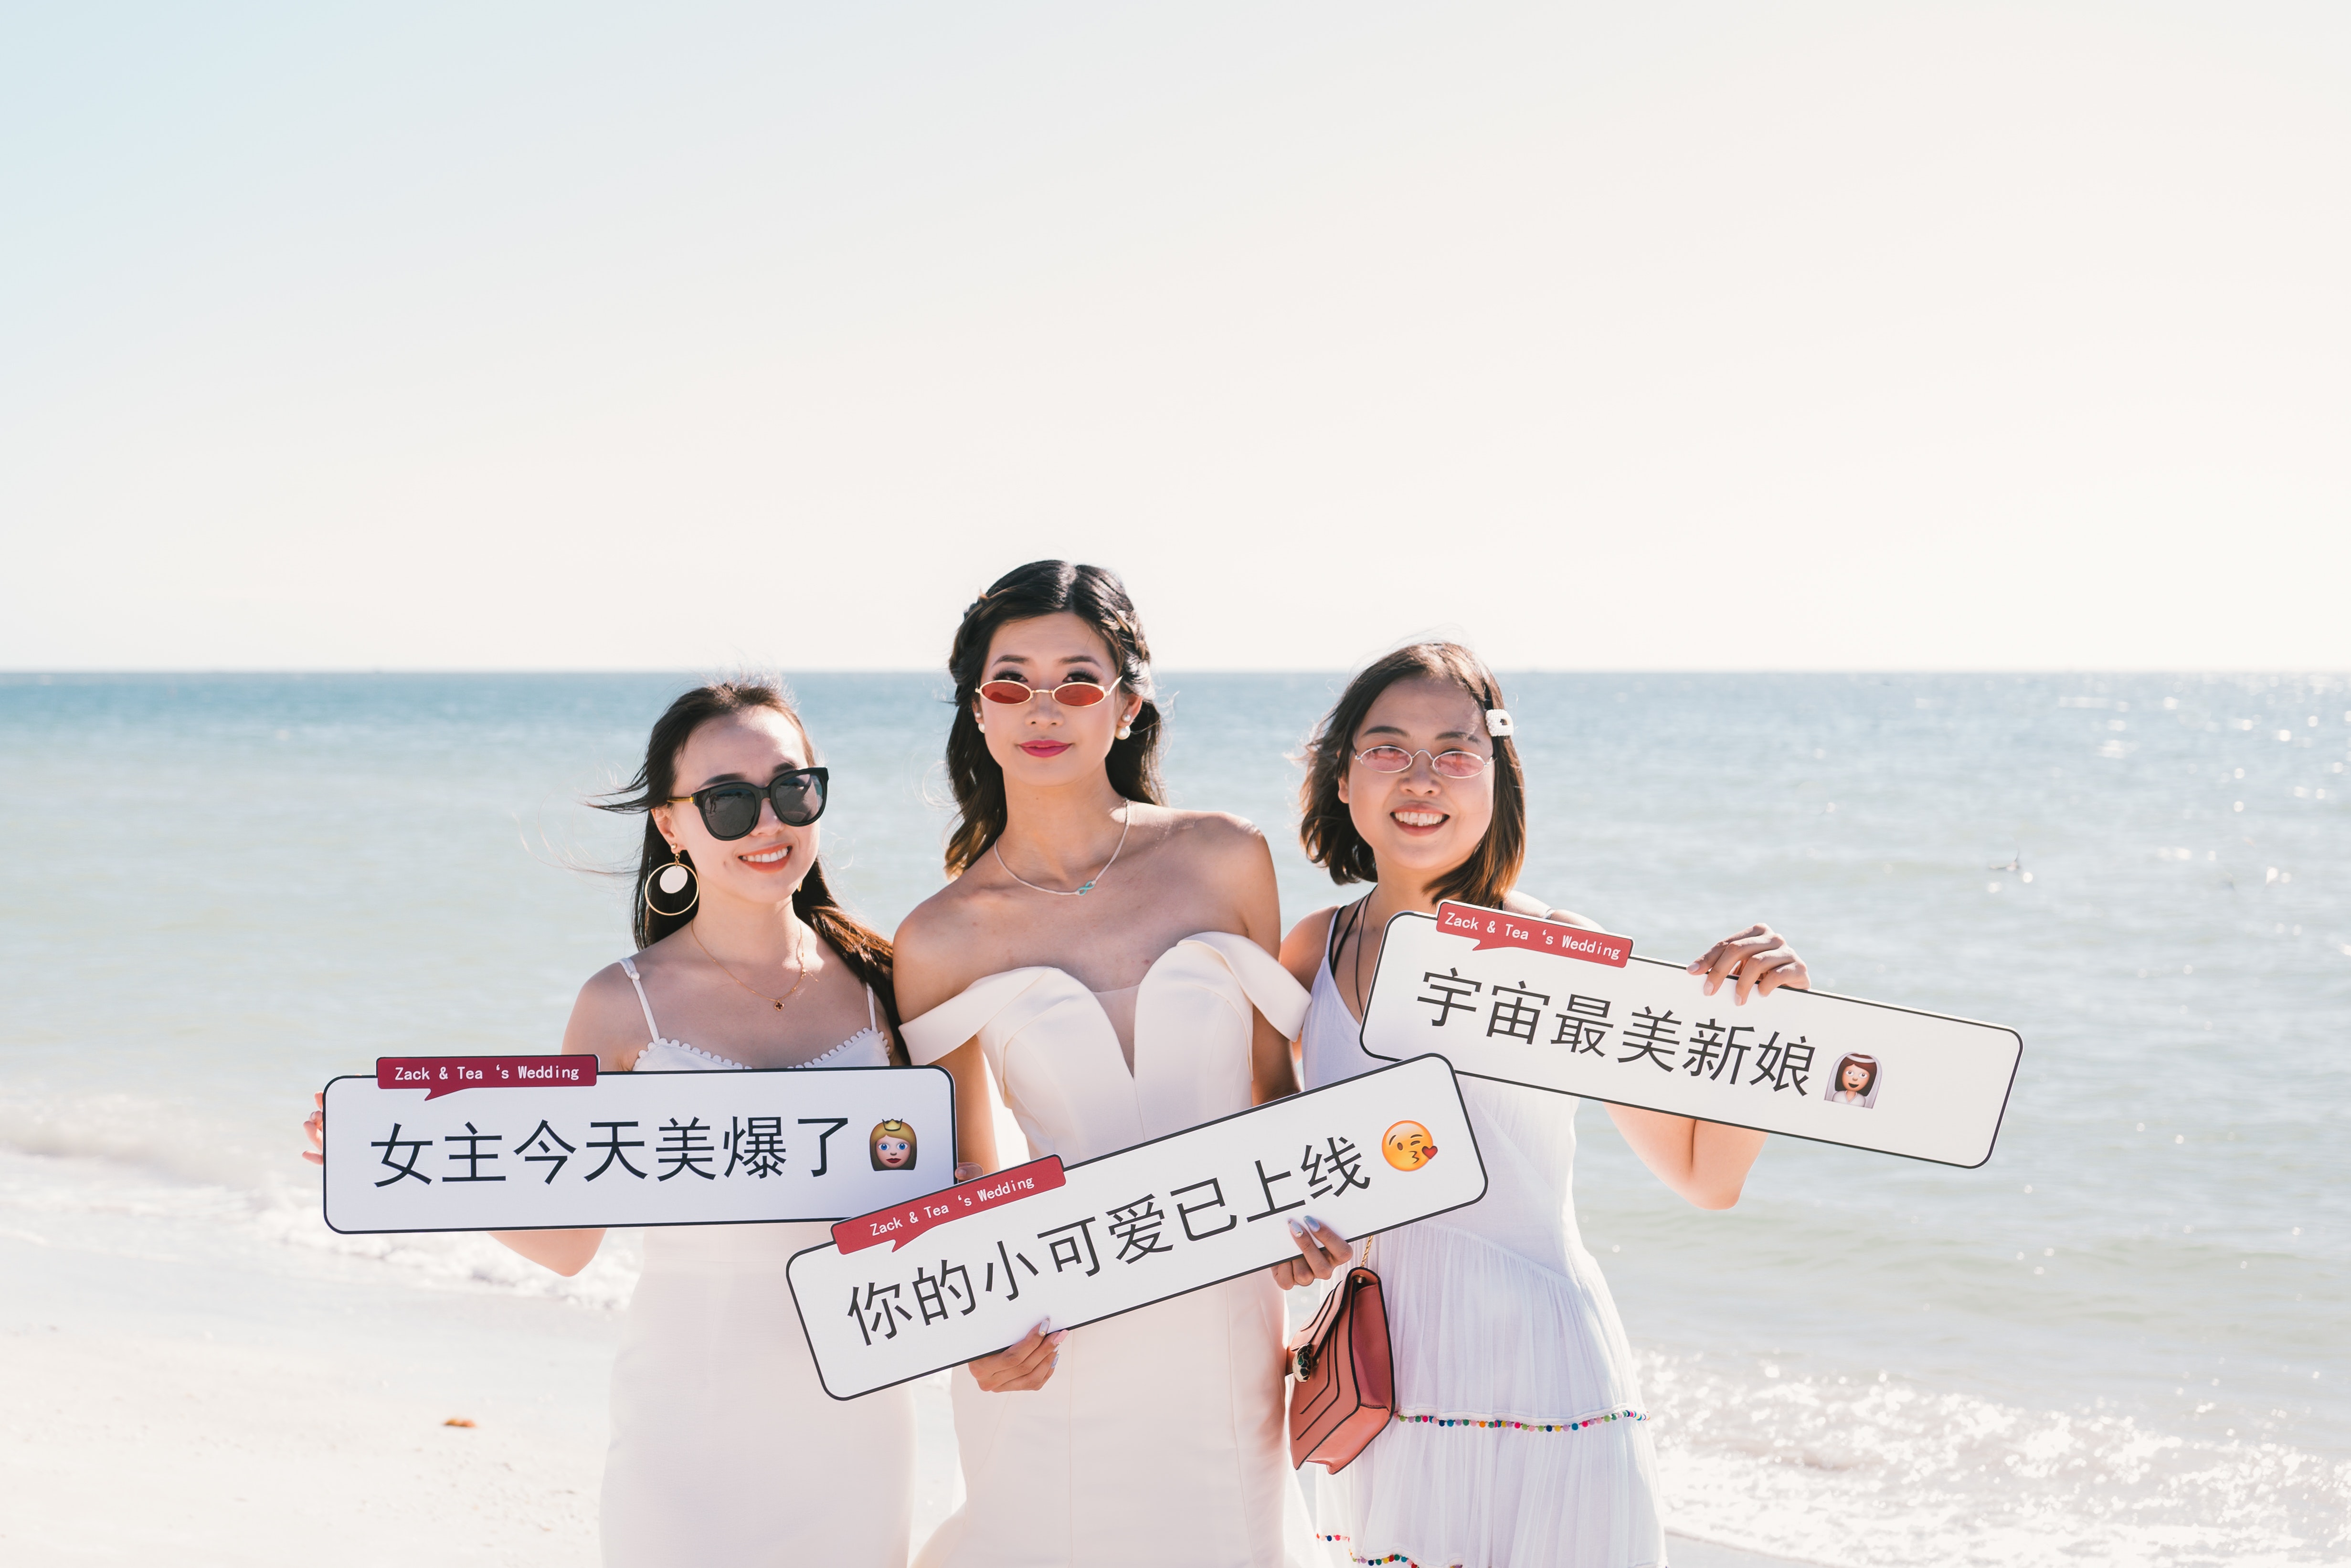
woman, sky, smile, water, goggles, People on beach, sunglasses, brassiere, happy, travel, eyewear, flash photography, dress, swimwear, fun, leisure, recreation, event, holiday, font, landscape, tourism, advertising, ocean, bikini, vacation, team, personal protective equipment, sea, public event, ceremony